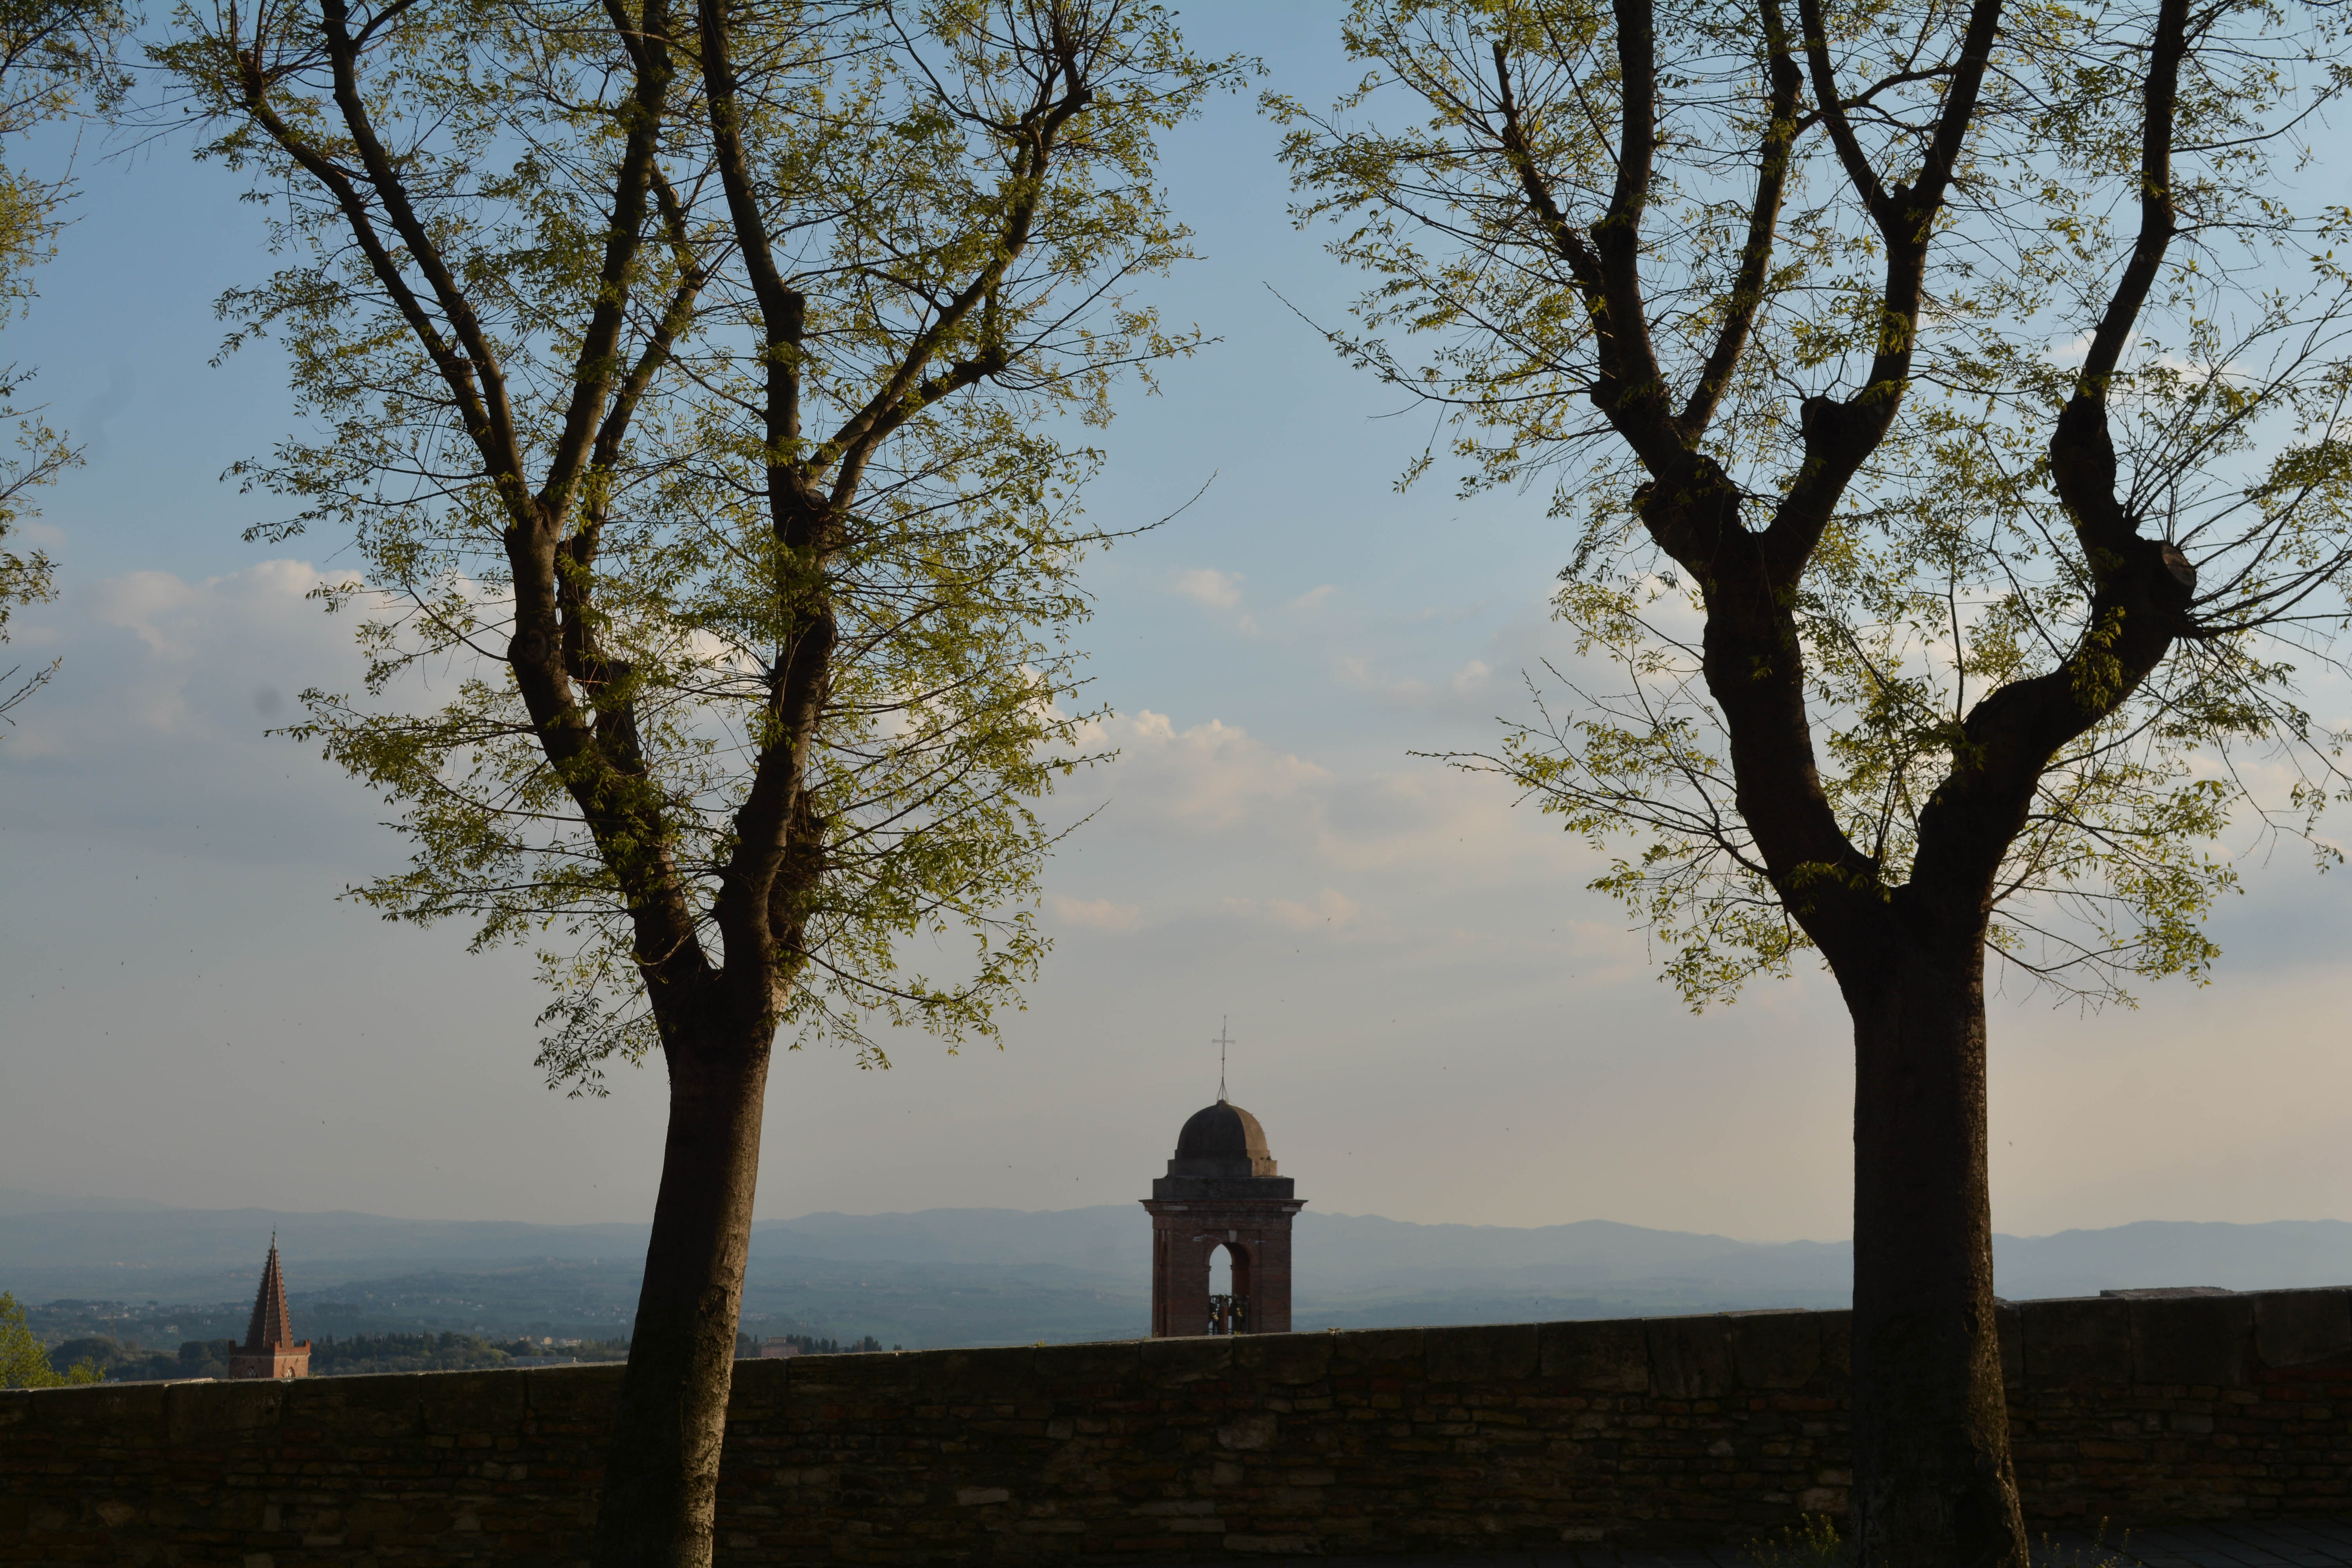
tree, nature, branch, blossom, plant, sky, sunlight, morning, flower, evening, season, atmospheric phenomenon, woody plant